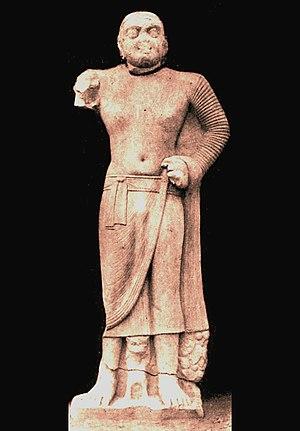
Kanishka Iᵉʳ est le souverain le plus connu de l'Empire kouchan au début de notre ère. Malheureusement les dates sont encore l'objet de controverses. Fils de Vima Kadphisès, c'est un grand conquérant et un sage administrateur. Il règne sur un vaste empire, de l’Asie centrale à la principauté de Bénarès. Il porte à la fois le titre indien de « maharaja », iranien de « Roi des Rois », et chinois de « Fils du Ciel ». Sa capitale est à Purushapura.
L'art Kushan, l'art de l'empire Kushan dans le nord de l'Inde, a prospéré entre le Iᵉʳ et le IVᵉ siècle de notre ère. Il mélangeait les traditions de l'art gréco-bouddhiste du Gandhara, influencé par les canons artistiques hellénistiques, et l' art plus indien de Mathura. L'art kushan suit l'art hellénistique du royaume gréco-bactrien ainsi que l'art indo-grec qui avait prospéré entre le IIIᵉ siècle avant notre ère et le Iᵉʳ siècle de notre ère en Bactriane et dans le nord-ouest de l'Inde. Avant d'envahir le nord et le centre de l'Inde et de s'établir en tant qu'empire à part entière, les Kushan avaient migré du nord-ouest de la Chine et occupé pendant plus d'un siècle ces terres hellénistiques d'Asie centrale, où l'on pense qu'ils ont assimilé les restes des populations grecques, la culture grecque et l'art grec, ainsi que les langues et les écritures qu'ils utilisaient dans leurs pièces et inscriptions: le grec et le bactrien, qu'ils utilisaient avec le brahmi indien.